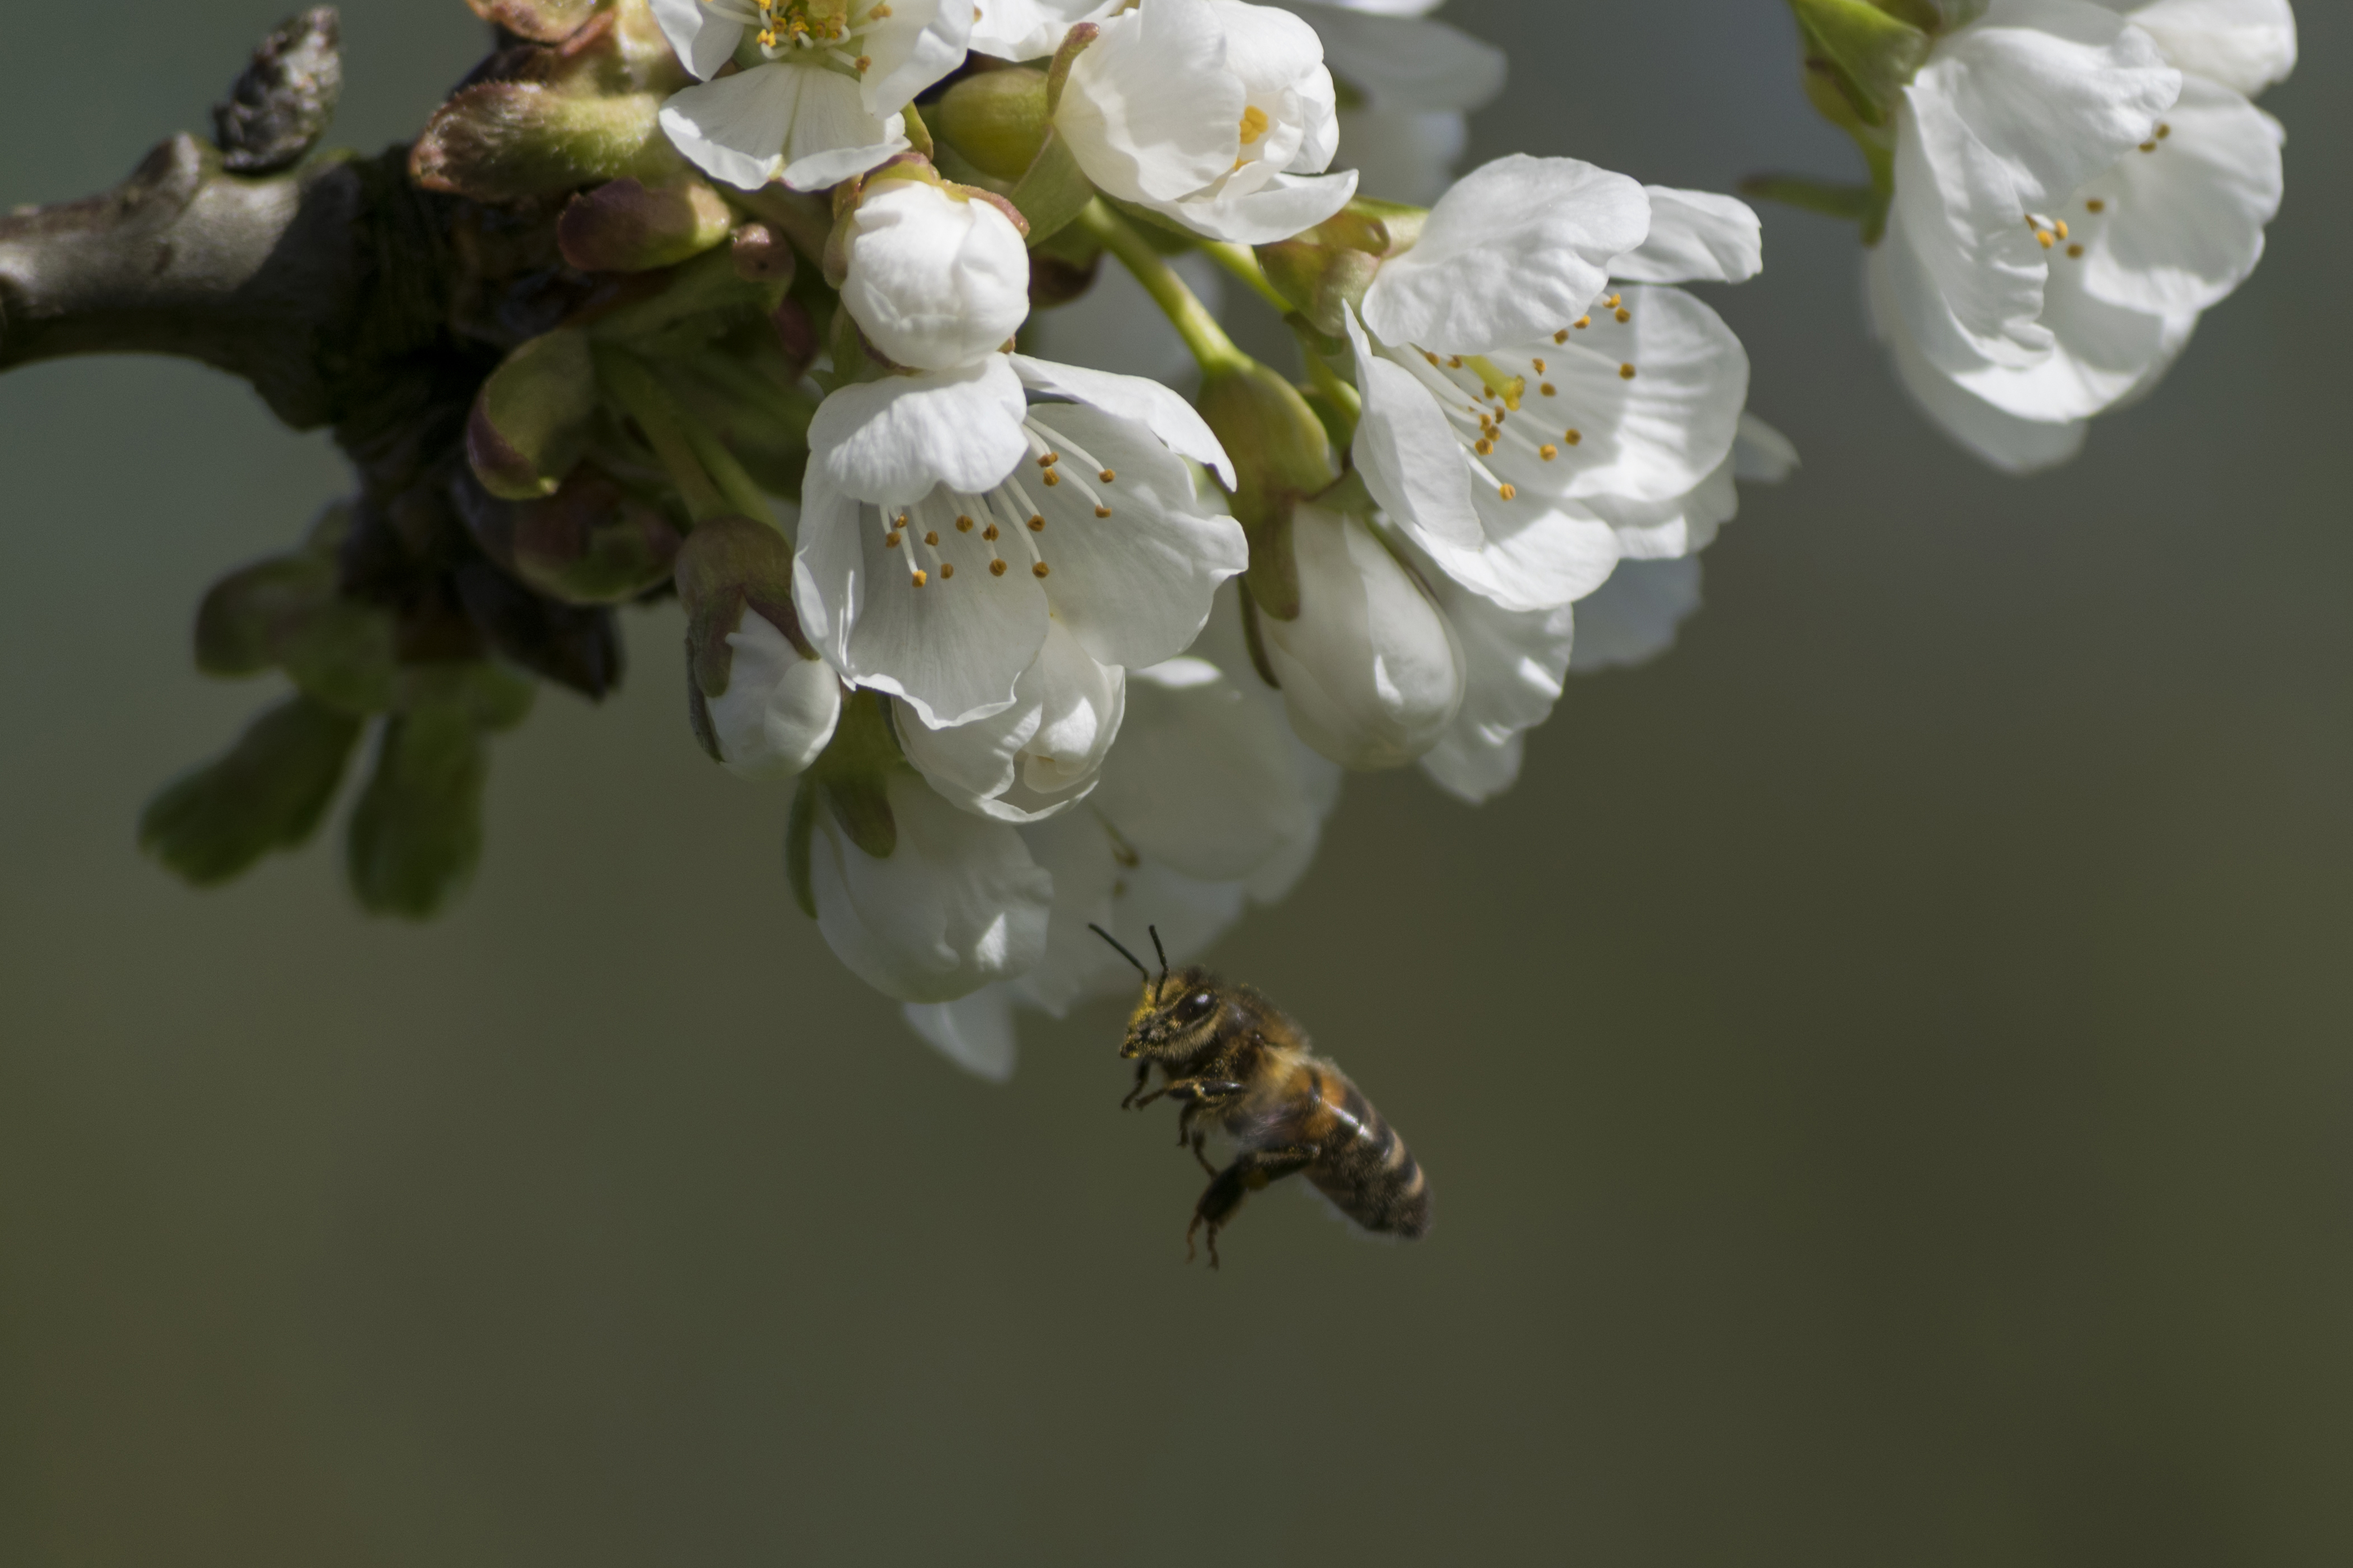
apple, tree, nature, outdoor, branch, blossom, plant, flower, petal, pollen, produce, insect, botany, nikon, flora, fauna, invertebrate, close up, nederland, netherlands, appletree, bee, outdoorphotography, depthoffield, honeybee, nectar, appleblossom, paulvandevelde, pdvandevelde, padagudaloma, natuurfotografie, naturephotographer, dordrecht, nederlandinfotos, bloem, honingbij, appelbloesem, macro photography, honey bee, membrane winged insect